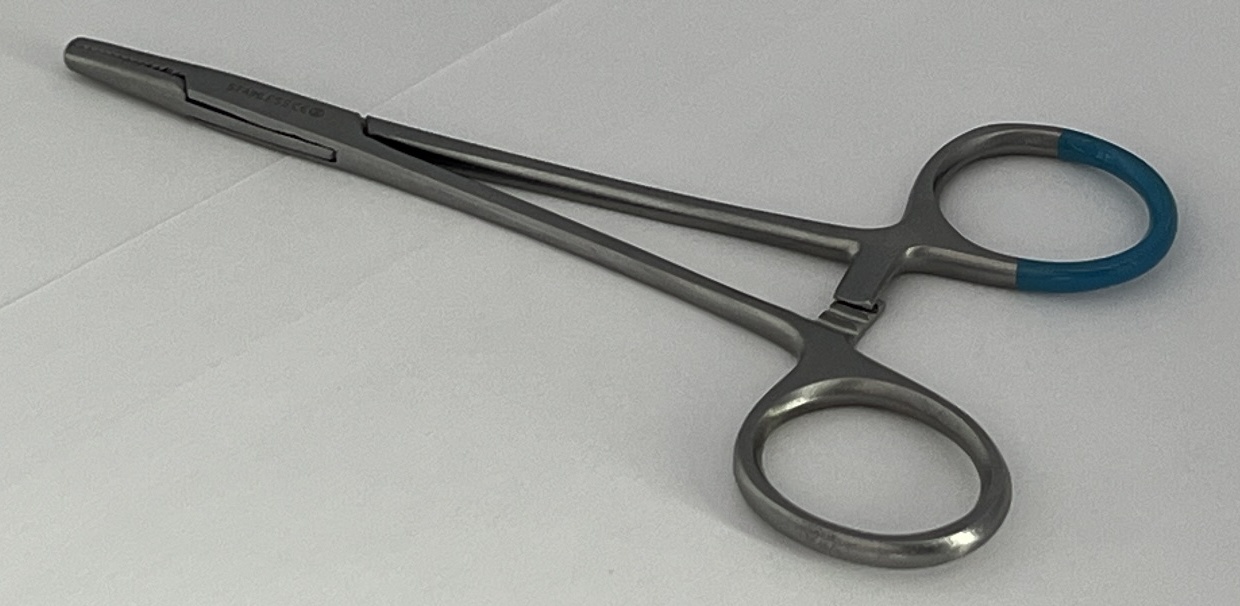
Hinged instrument state: closed